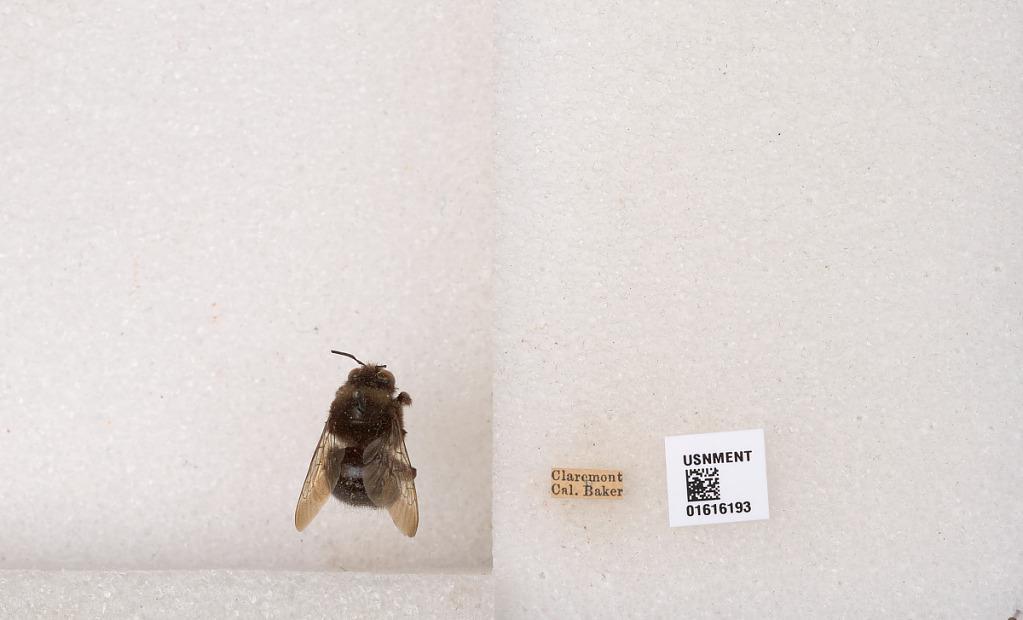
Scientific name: Xylocopa (Notoxylocopa) tabaniformis parkinsoniae Cockerell
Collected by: Baker
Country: United States
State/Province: California
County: Los Angeles
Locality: Claremont
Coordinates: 34.0967, -117.72